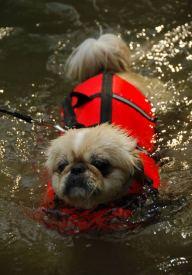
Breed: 480-n000125-Pekinese